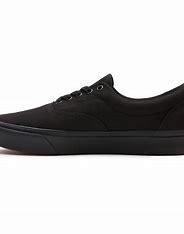
Brand: Vans
Model: Comfycush Era